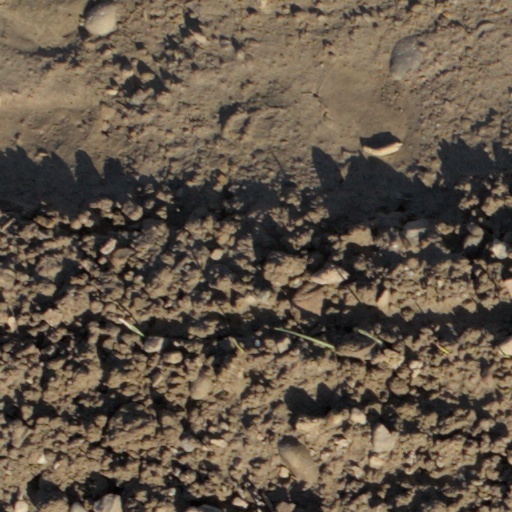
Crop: wheat